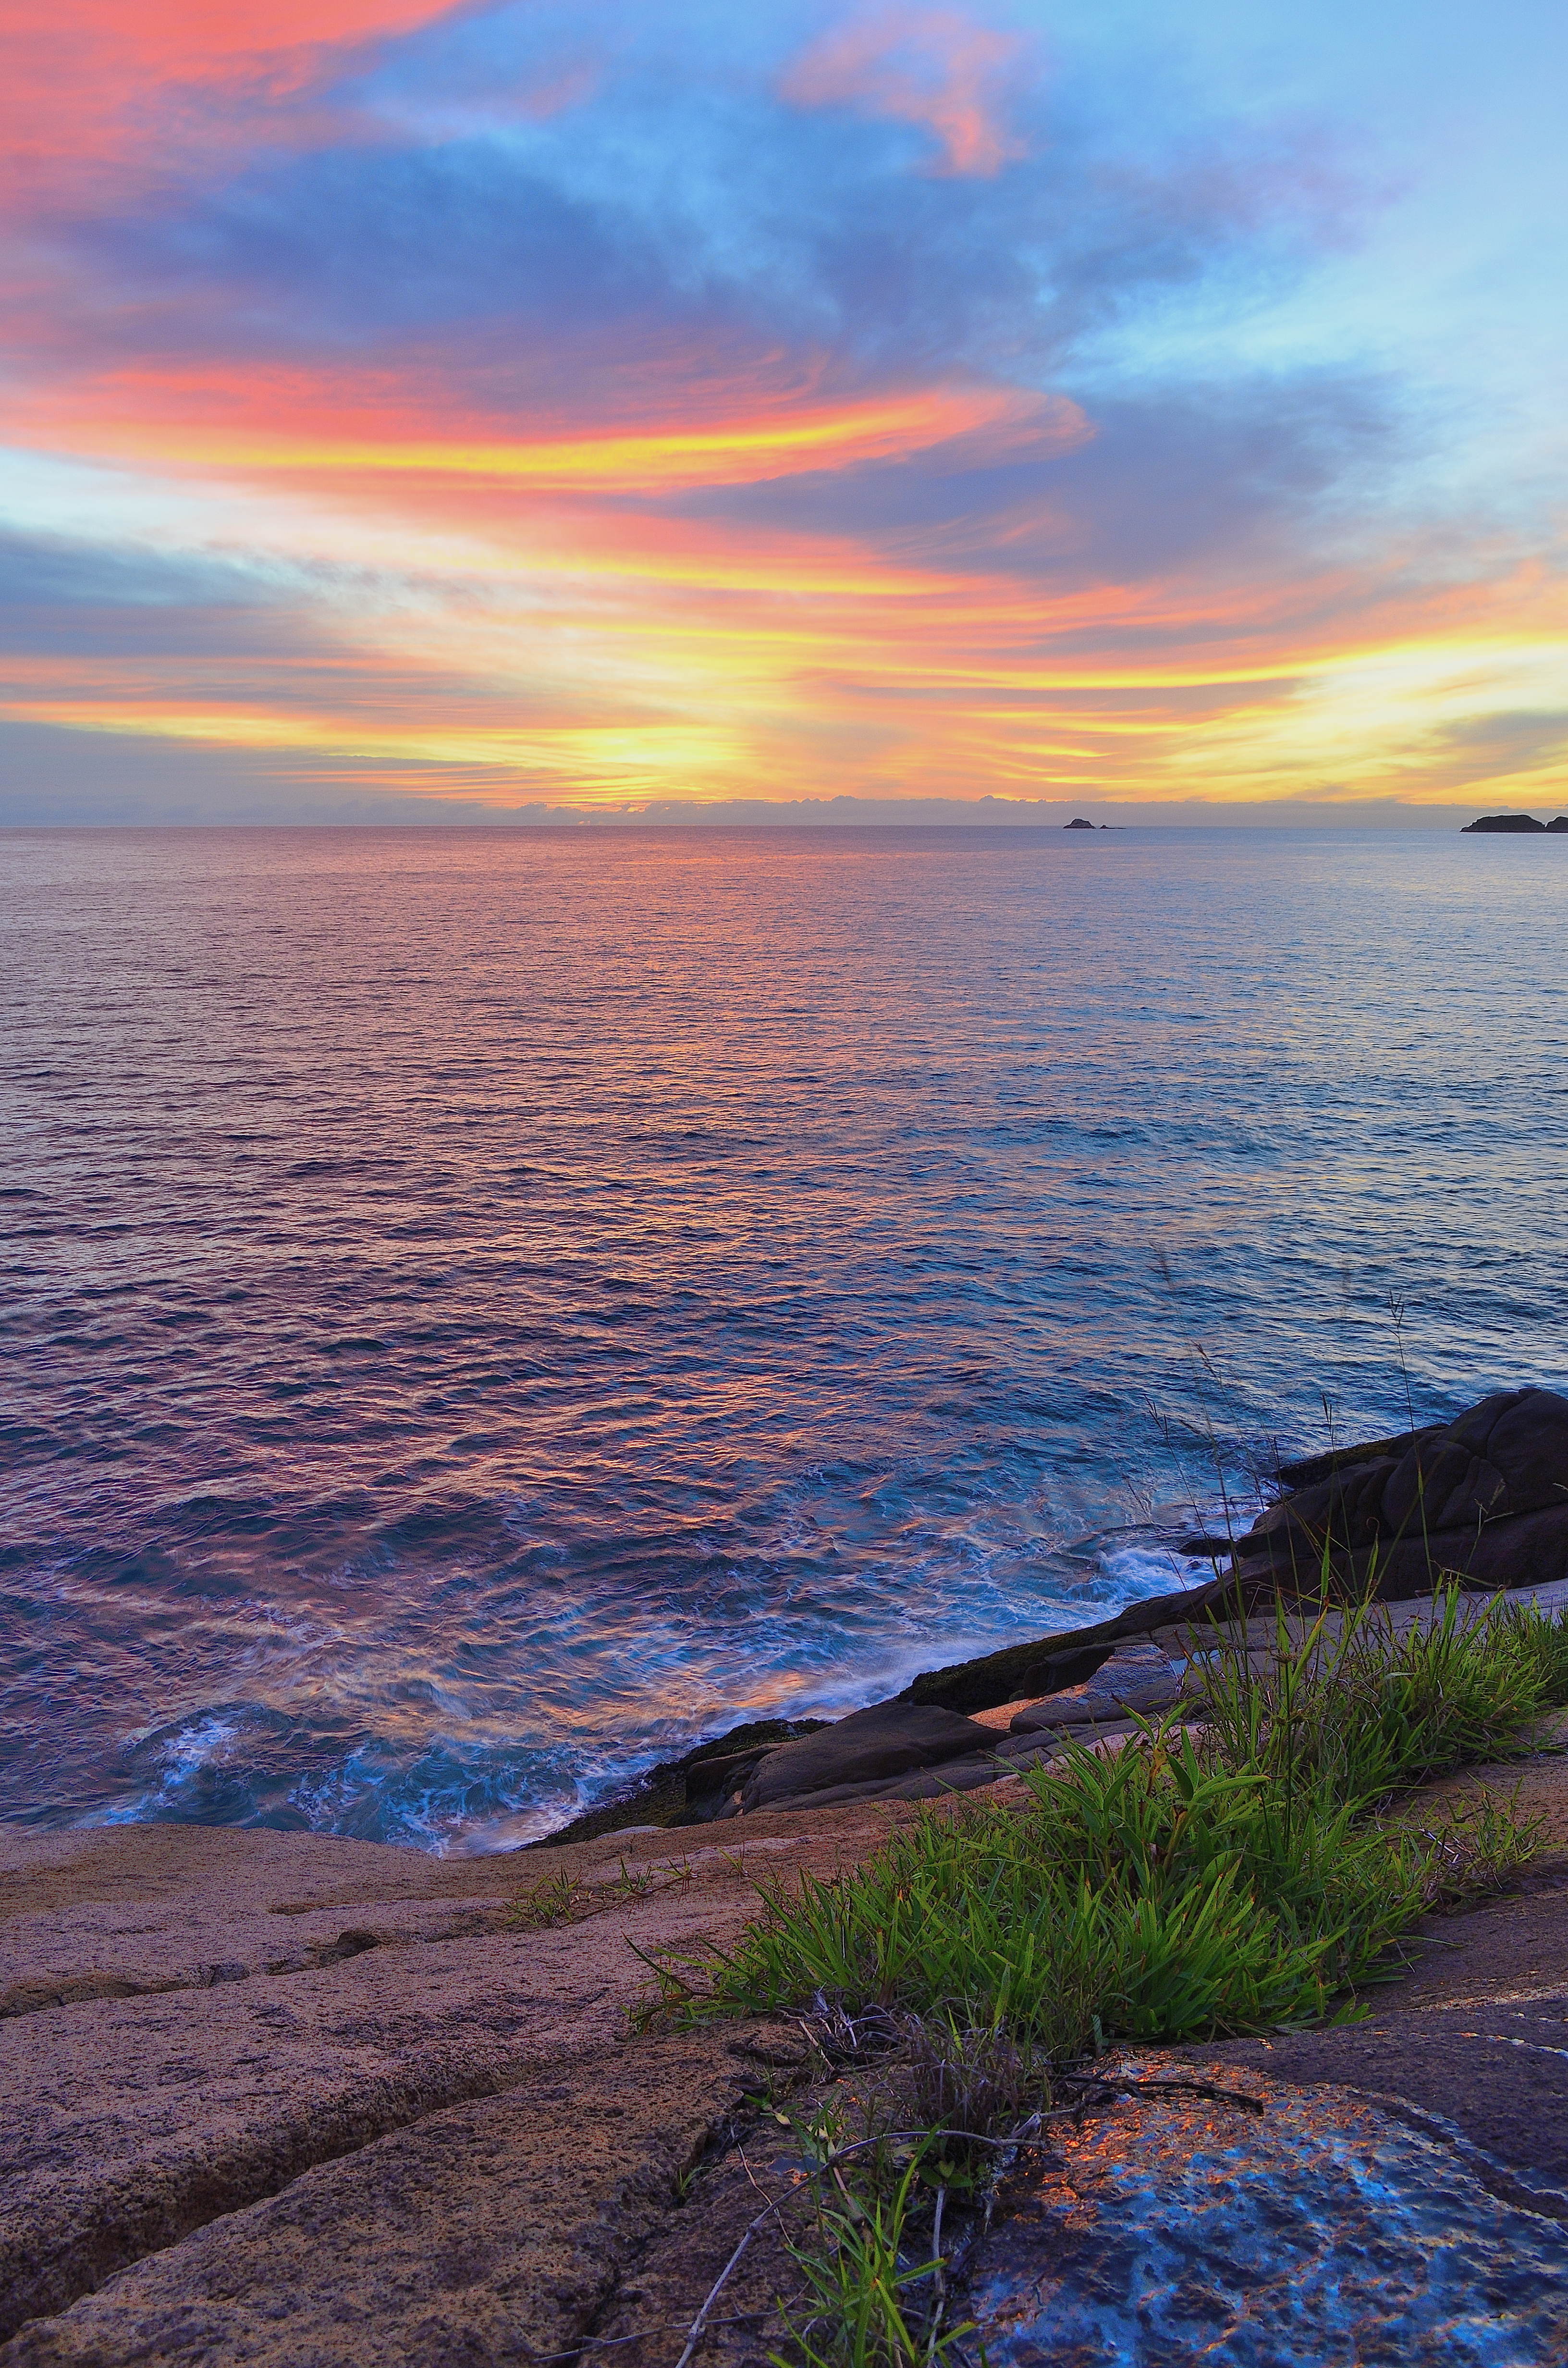
beach, sea, coast, ocean, horizon, cloud, sky, sunrise, sunset, morning, shore, wave, dawn, dusk, evening, reflection, bay, body of water, mar, azul, naranja, cielo, nubes, brasil, amanecer, florianopolis, morro, celeste, praiabrava, pontadasfeiticeiras, ngleses, afterglow, wind wave